Address to a Haggis

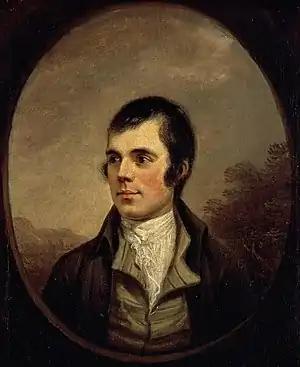
Image of Robert Burns

Address to a Haggis is a Scots-language poem written by Robert Burns in 1786. One of the more well-known Scottish poems, the title refers to the national dish of Scotland, haggis, which is a savoury pudding. The poem is most often recited at "Burns suppers", Scottish cultural events celebrating the life of Robert Burns. The assembly will stand as the haggis is brought in on a silver salver, preceded by a bagpiper. The host or a guest will then recite the poem while slicing open the haggis at the right moment with a ceremonial knife.